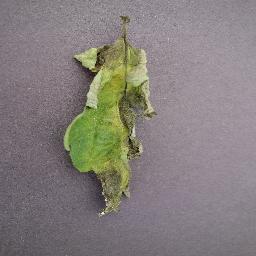
Label: Tomato___Late_blight